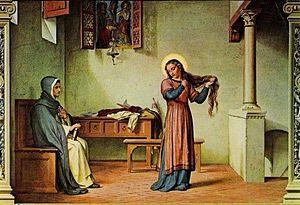
Catherine Benincasa, en religion Catherine de Sienne, née le 25 mars 1347 à Sienne, en Toscane, et décédée le 29 avril 1380 à 33 ans à Rome, est une tertiaire dominicaine mystique, qui a exercé une grande influence sur l'Église catholique. Elle est déclarée sainte et docteur de l'Église.